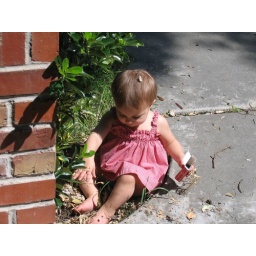
in the flower beds at Ben and Deva's